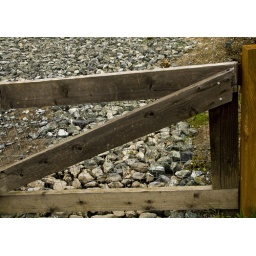
A wooden fence in front of a gravel driveway in Alviso, CA.